Charles R. Forbes

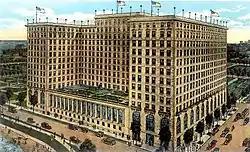
Drake Hotel in Chicago, where Forbes took a $5,000 bribe. (1920 postcard)

With a $500,000,000 annual budget at his disposal at the Veterans' Bureau, Forbes hired 30,000 employees. The agency was overstaffed and many of the appointees sought means to justify their paid positions. During the short timespan during which Forbes led the bureau, he embezzled approximately $2 million, mainly in connection to the building of veterans' hospitals, the sale of hospital supplies intended for the bureau and kickbacks from contractors.